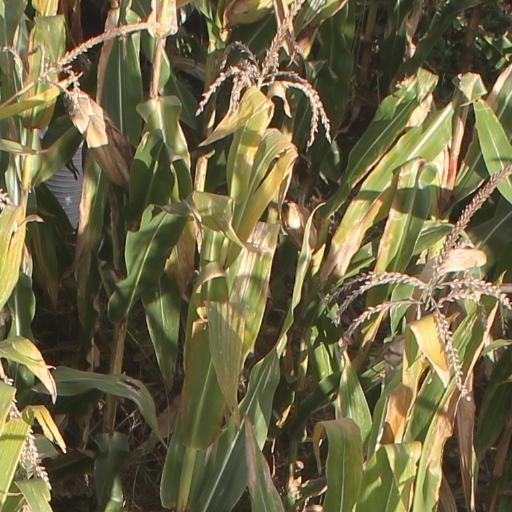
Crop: maize; corn